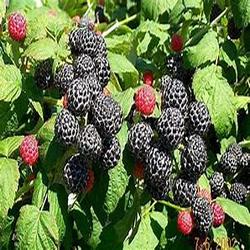
Label: Blackberry